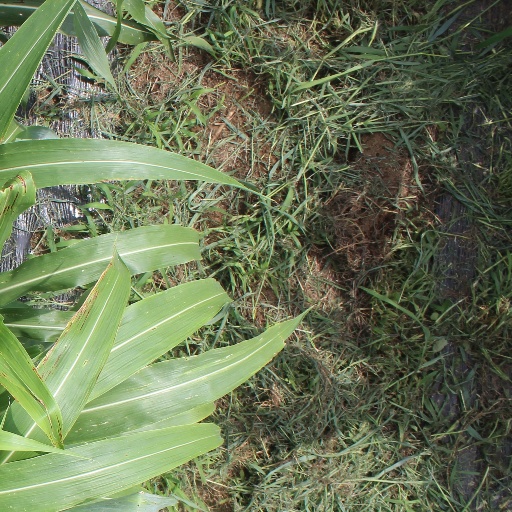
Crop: sorghum